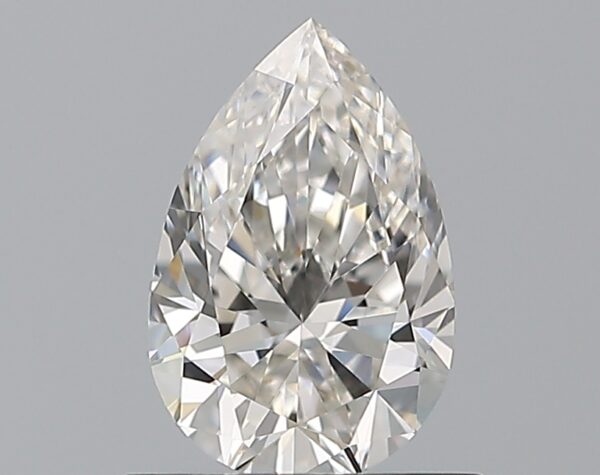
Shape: pear
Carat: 0.71
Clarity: VS1
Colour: G
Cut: EX
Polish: VG
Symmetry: VG
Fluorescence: M
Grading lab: GIA
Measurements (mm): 7.59 x 4.99 x 3.14